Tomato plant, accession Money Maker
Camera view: vertical (180 deg); turntable rotation: 90 degrees
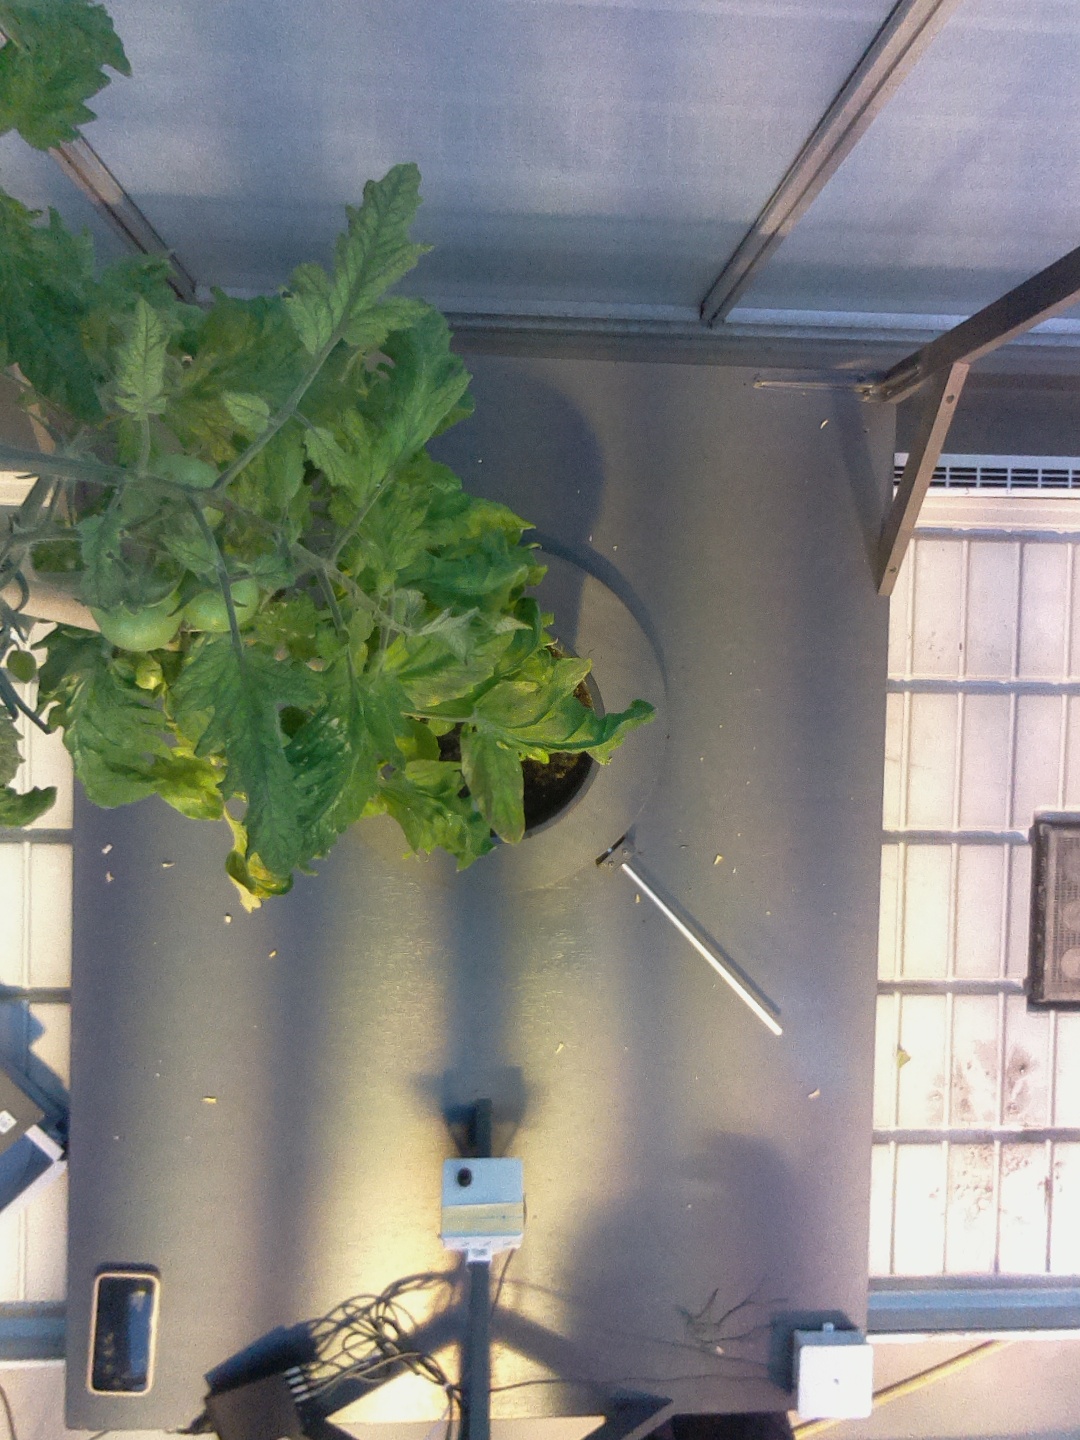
BBCH growth stage 79: 90% -100% of final fruit size